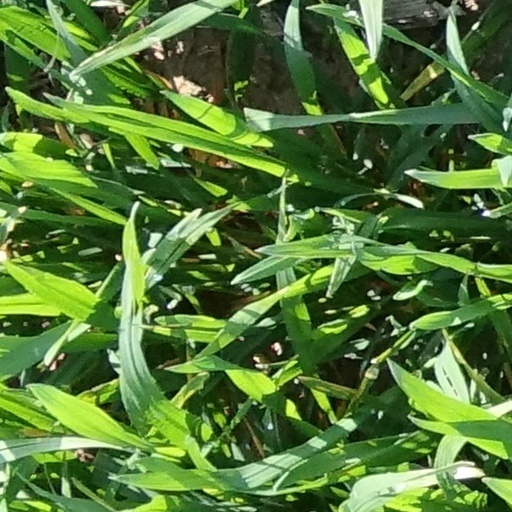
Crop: wheat